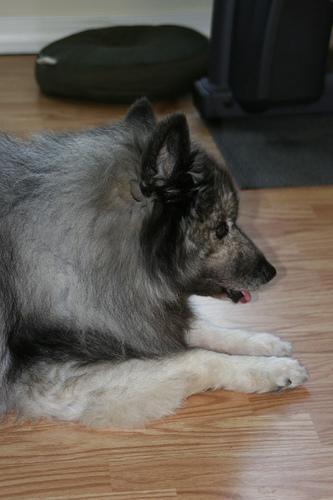
keeshond